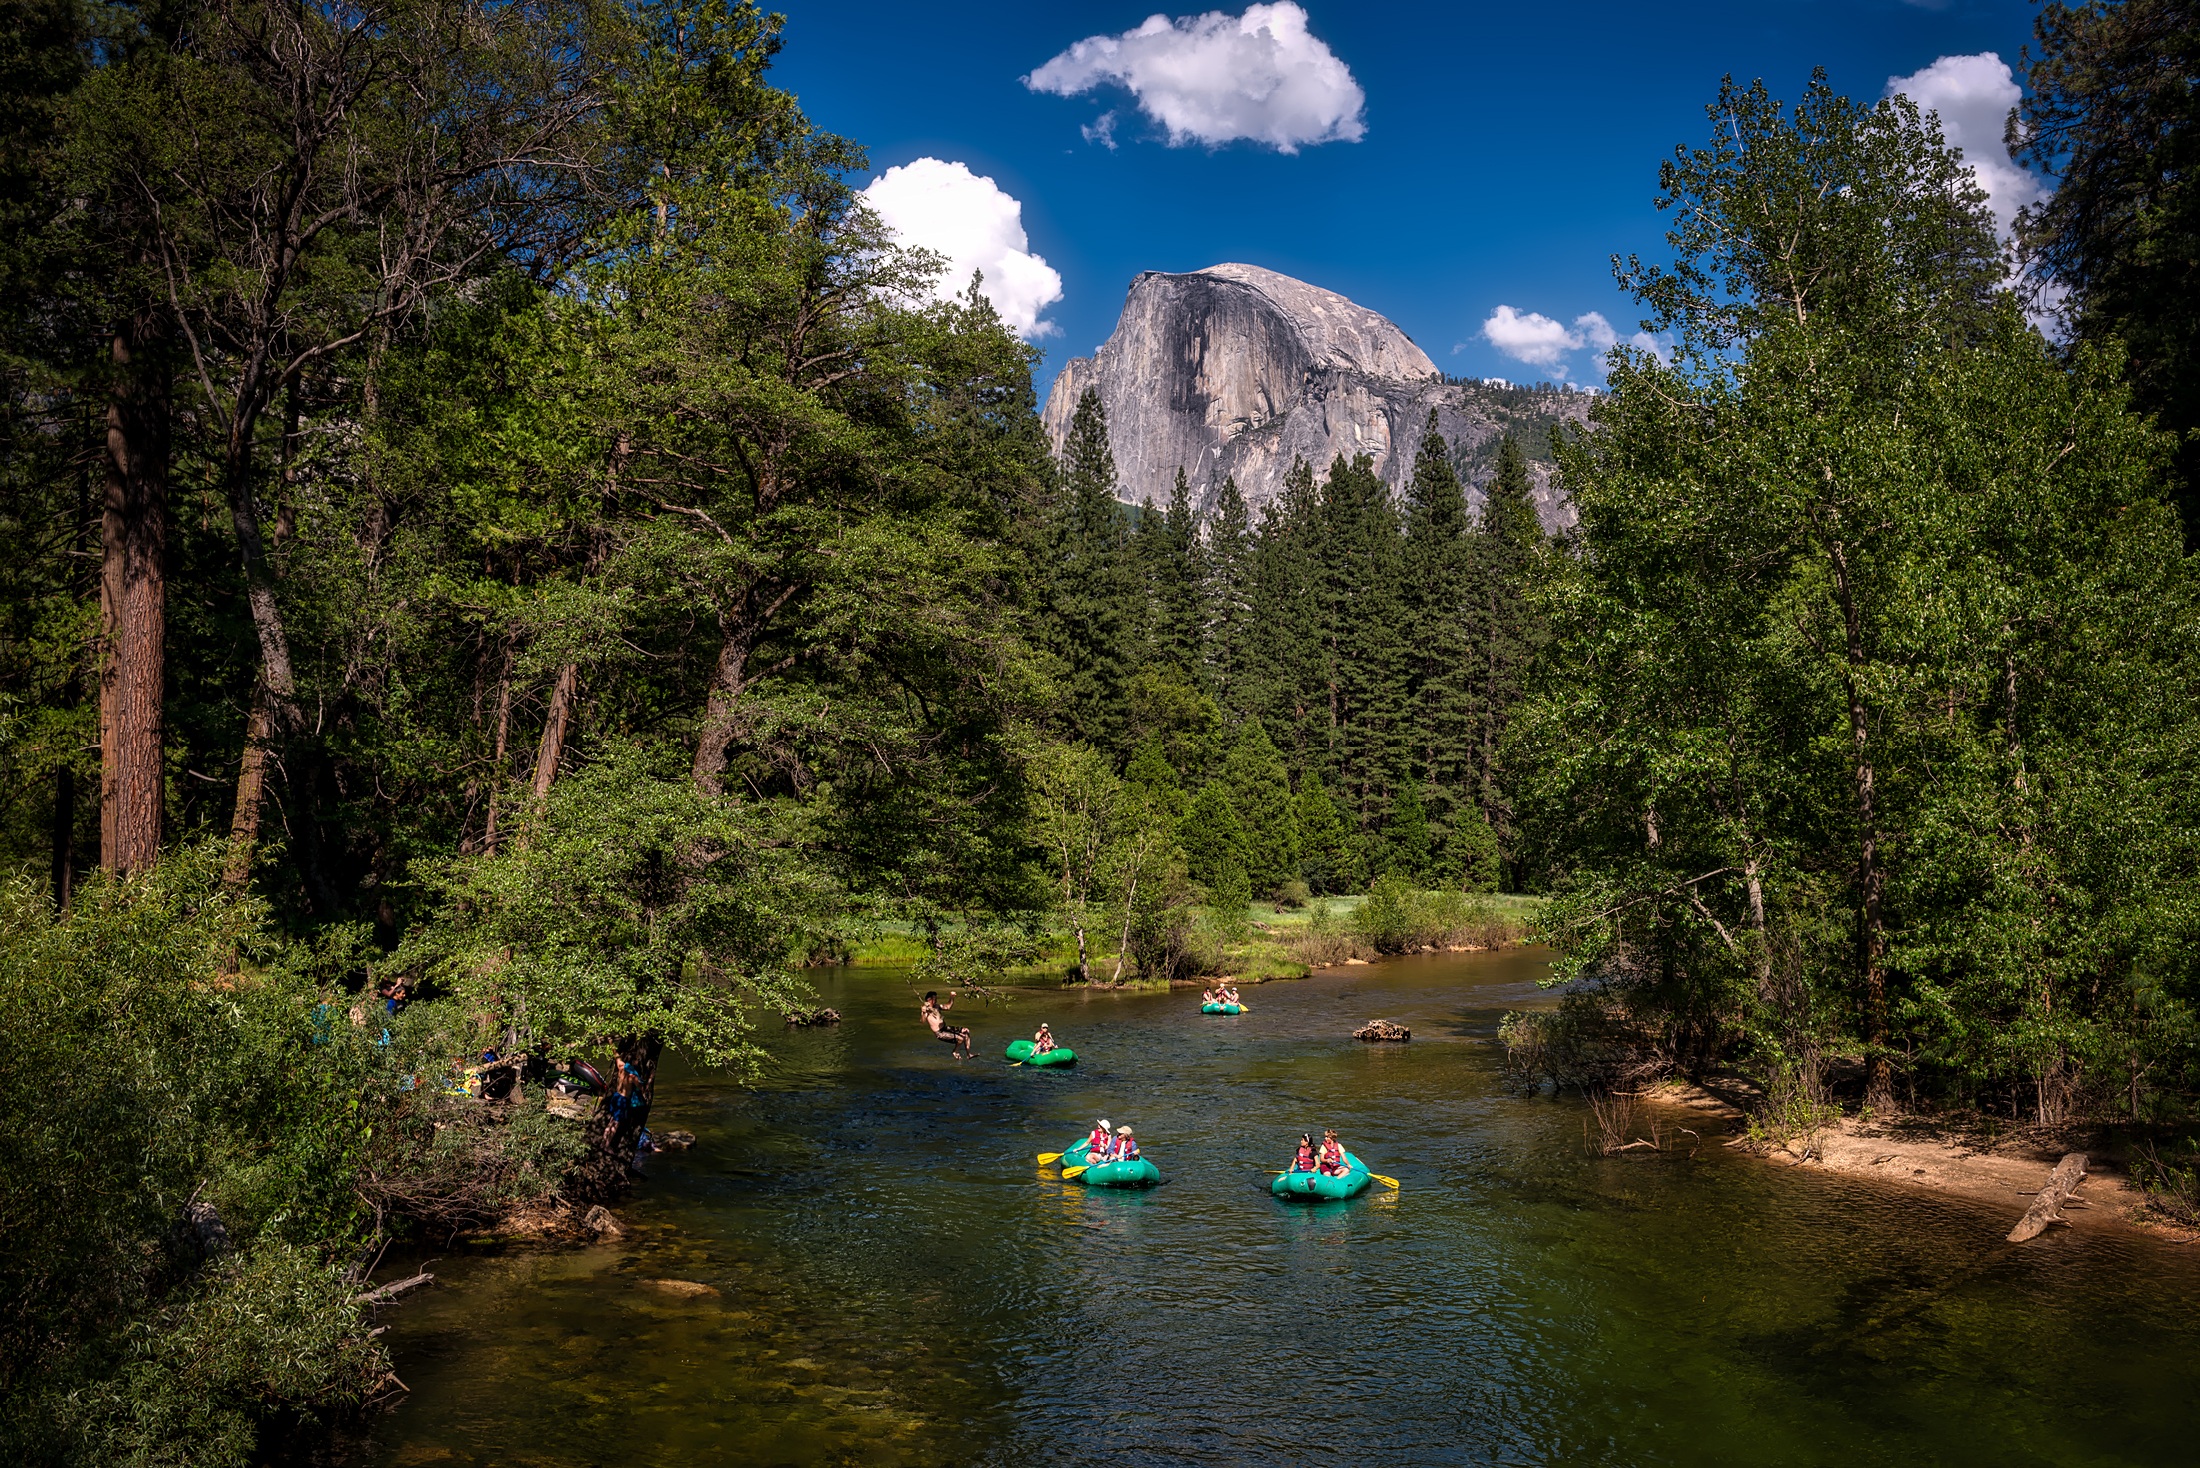
tree, water, nature, forest, wilderness, mountain, countryside, lake, river, valley, summer, vacation, yosemite, recreation, idyllic, stream, jungle, park, holiday, tourism, leisure, national park, california, swimming, body of water, half dome, trees, outdoors, woods, national, family, hdr, children, mountains, rainforest, beautiful, water feature, ecosystem, landform, rafting, geographical feature